Arroz con maiz
Also known as:
Category: rice (mixed rice)
Cuisine: Latin American
Associated cuisines: Latin American
Area: Cuba, Dominican Republic, Venezuela, Puerto Rico
Countries: Cuba, Dominican Republic, Venezuela, Puerto Rico
Region: Caribbean South America

The dish is made with rice and corn cooked in one pot.

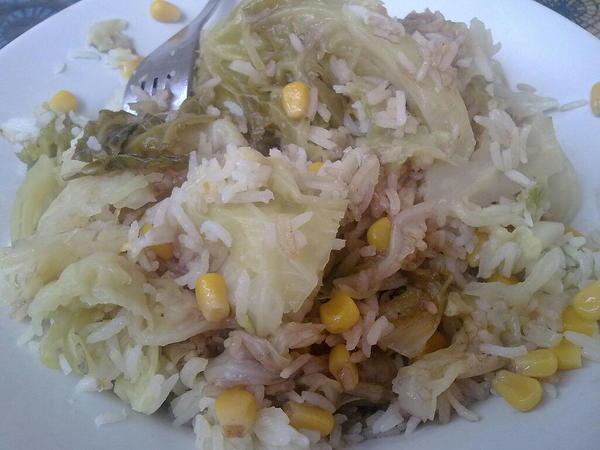